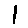
Label: 1